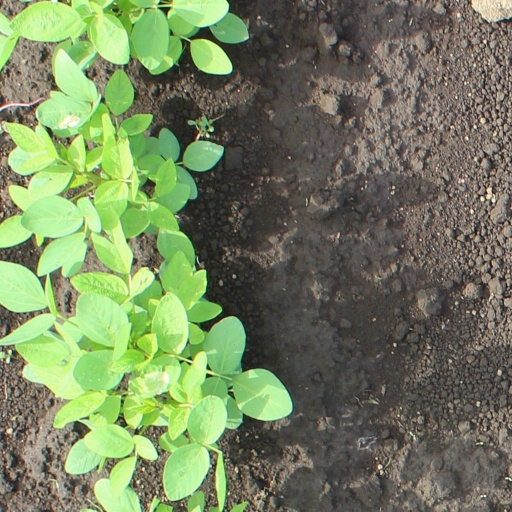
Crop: soybean